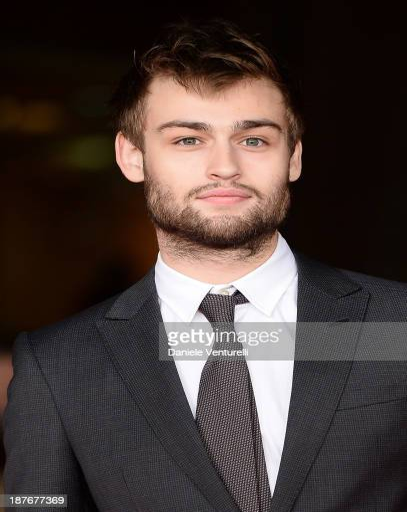
actor attends premiere during festival